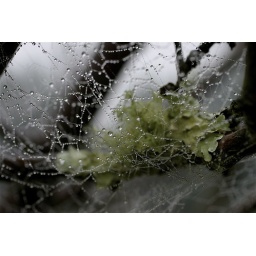
When I awoke this morning the fruit trees in our garden were strung with spider webs covered in dew.